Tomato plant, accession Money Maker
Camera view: tilt-top (135 deg); turntable rotation: 150 degrees
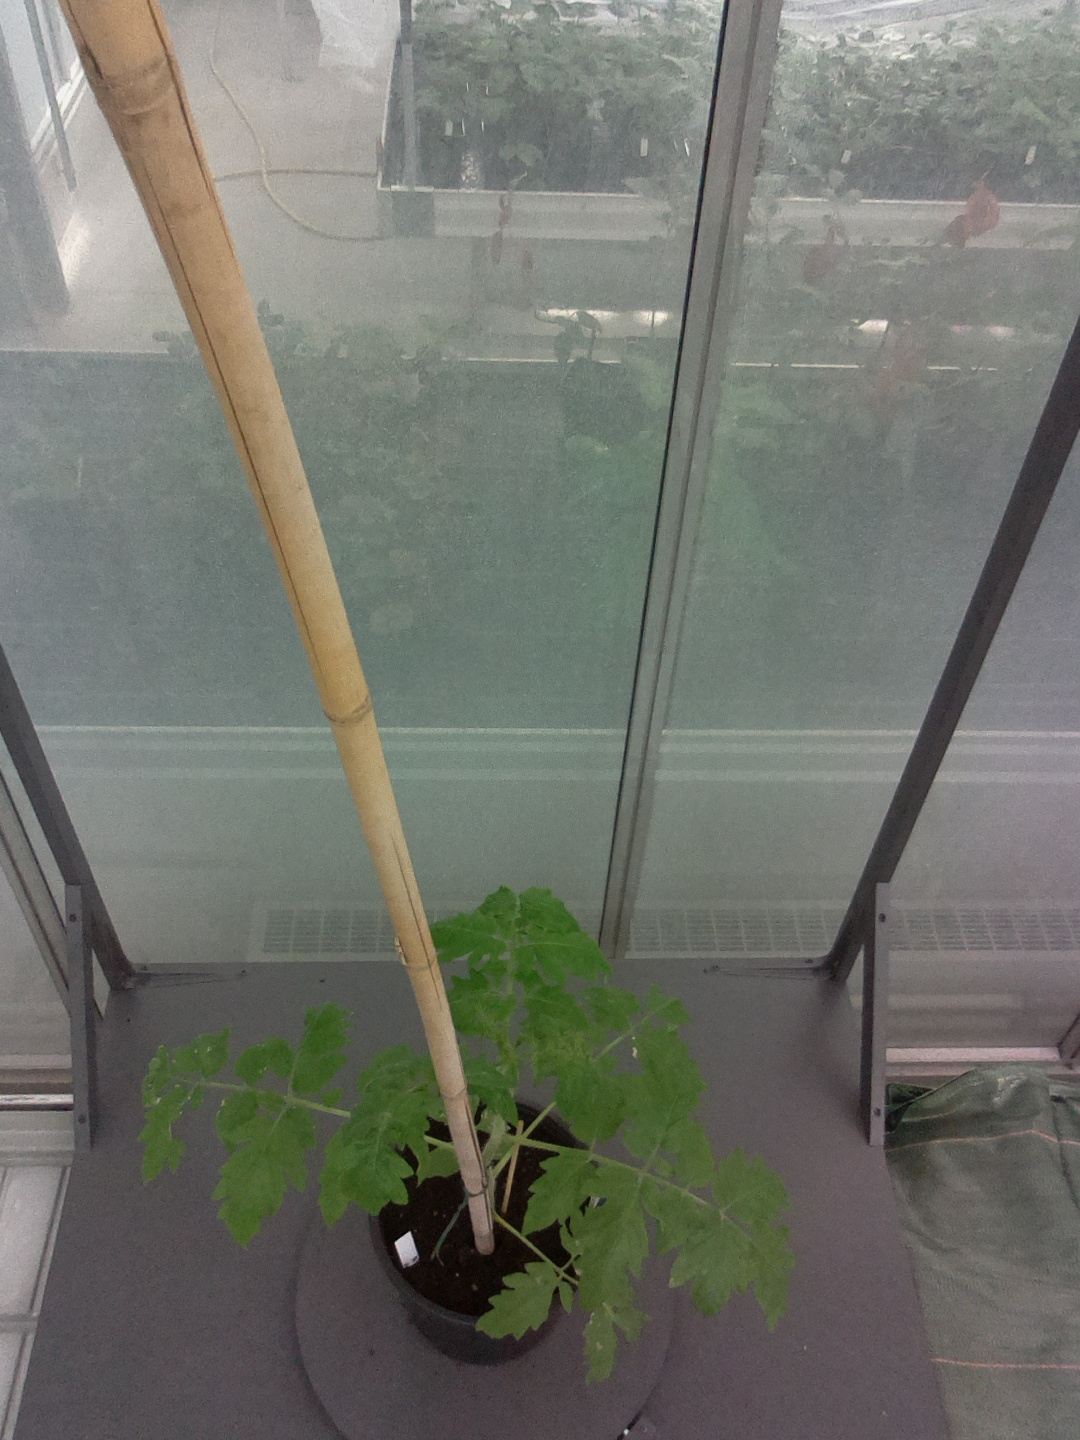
BBCH growth stage 14: 8 of true leaves visible